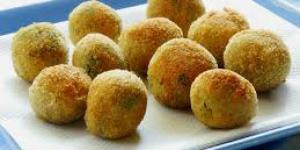
croquetas de papas y jamon